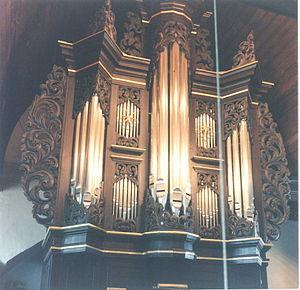
Erasmus Bielfeldt est un facteur d'orgue allemand du XVIIᵉ siècle.